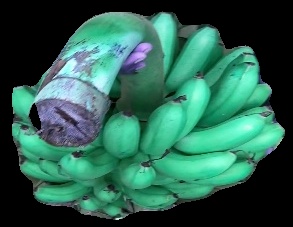
Variety: rasbale
Grade: grade1